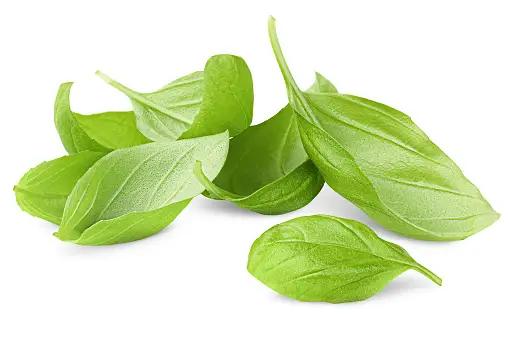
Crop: unknown
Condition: basil